Lawrence Lande

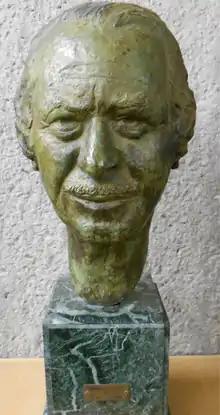
A sculpture of Lawrence Lande in McGill University, Montreal, Quebec, Canada

Lawrence M. Lande, OC (November 11, 1906 – 1998) was a writer, bibliophile, bibliographer, and collector of books and manuscripts.